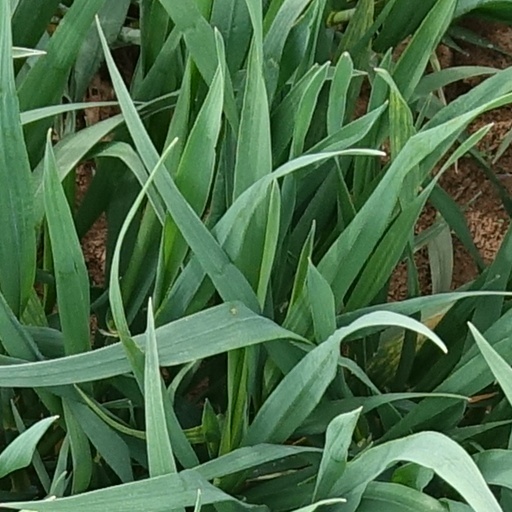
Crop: wheat